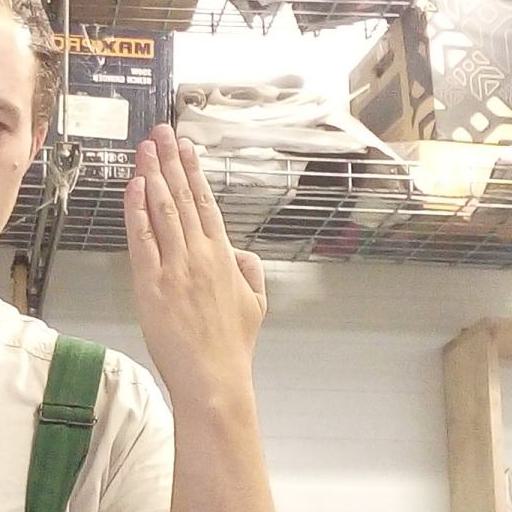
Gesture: stop_inverted